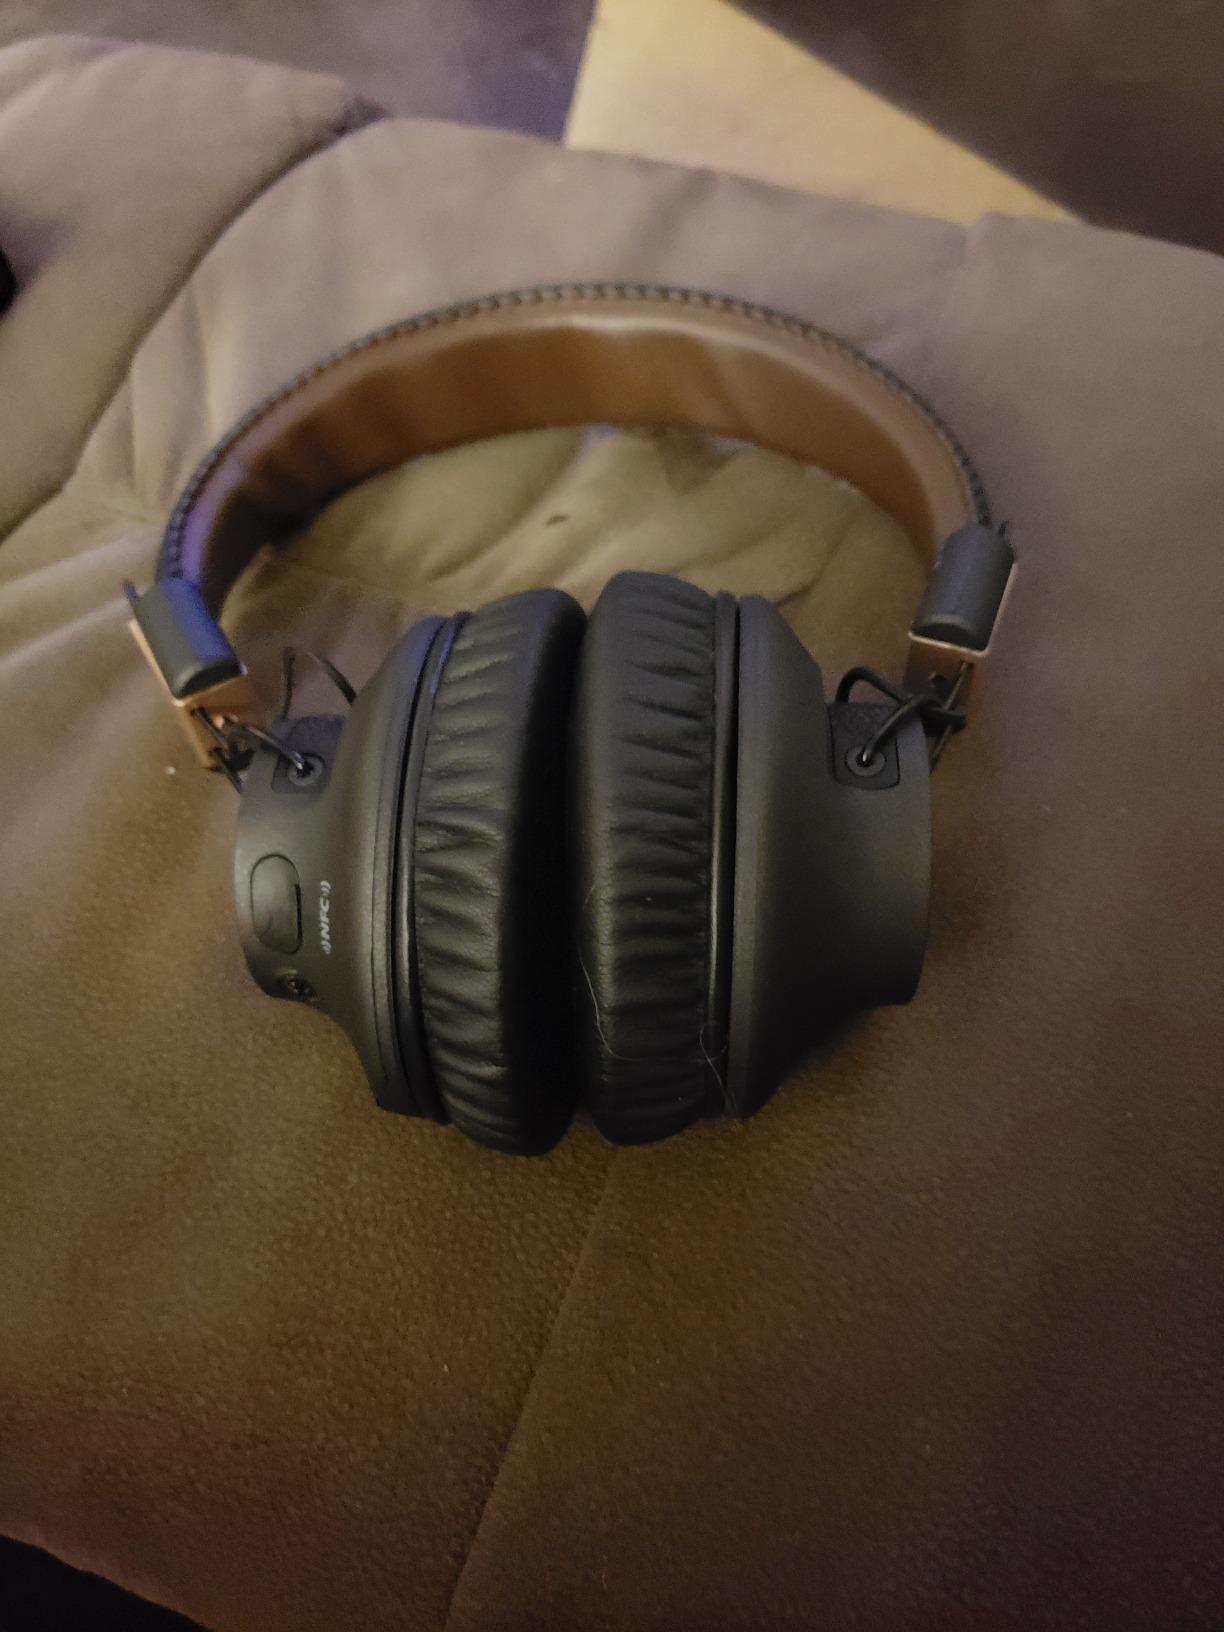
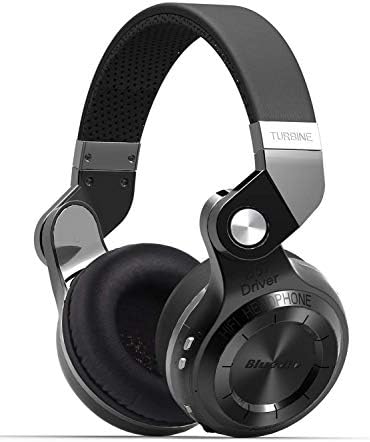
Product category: headphones
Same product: no